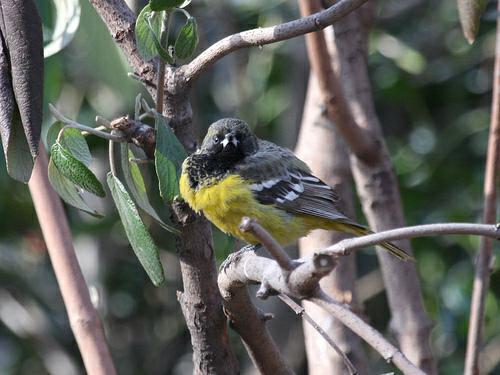
A photo of a scott oriole